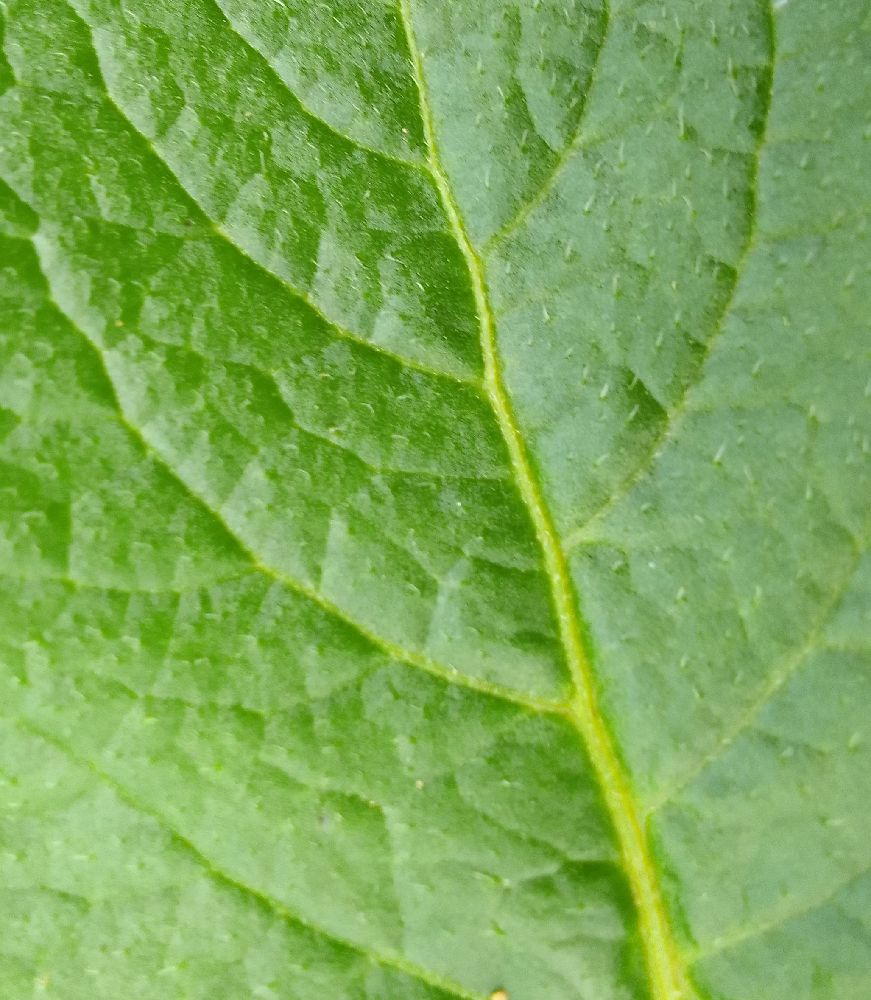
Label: Healthy